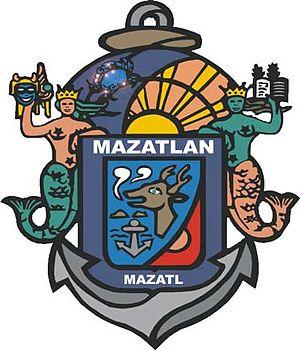
Mazatlán est une ville de l’État mexicain de Sinaloa, chef-lieu du municipio de même nom. Sa population s'élevait à 658 354 habitants en 2016. C'est le plus grand port commercial du Mexique, mais également une destination touristique prisée, célèbre pour son carnaval annuel le jour de mercredi des cendres.